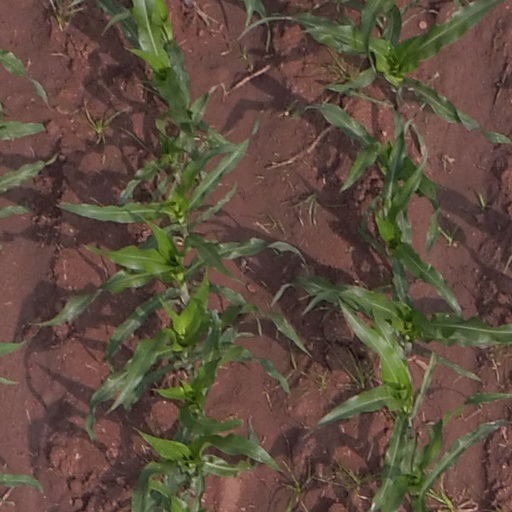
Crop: maize; corn